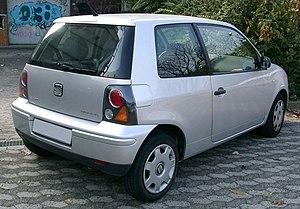
La Seat Arosa est une automobile citadine 3 portes produite par la firme espagnole Seat de 1997 à 2004. La version de lancement a été présenté au Salon automobile de Genève 1997 et sa version restylée en octobre 2000 à Paris. L'Arosa partage sa base technique ainsi que la plupart de ses pièces avec la Volkswagen Lupo, aux côtés de laquelle elle était assemblée à Forest en Belgique.